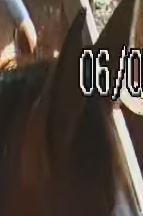
Face region: ears (position_of_ears)
Pain indicator: not_present